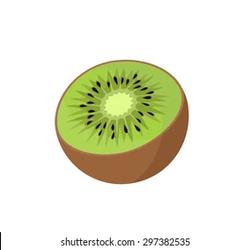
Label: Kiwi